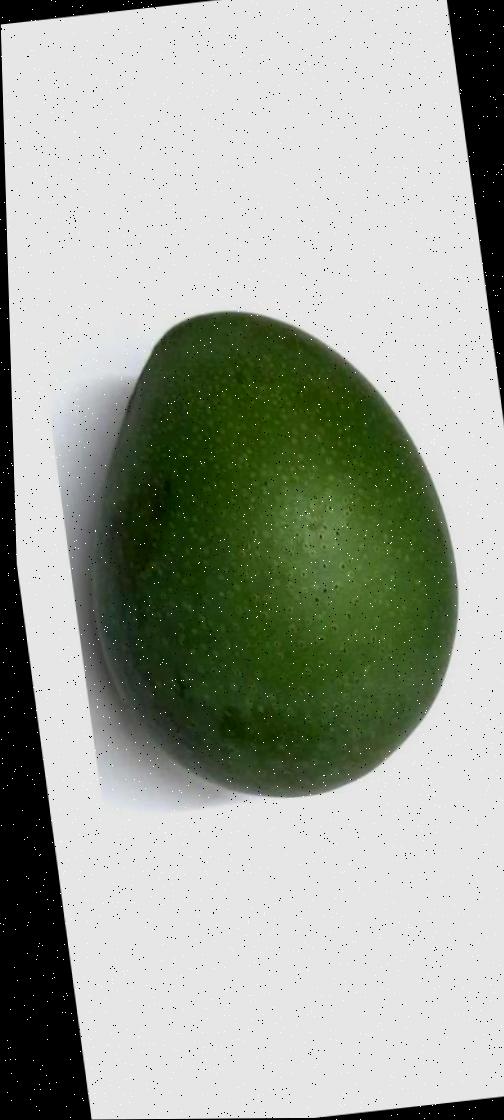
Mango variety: Ashshina Zhinuk